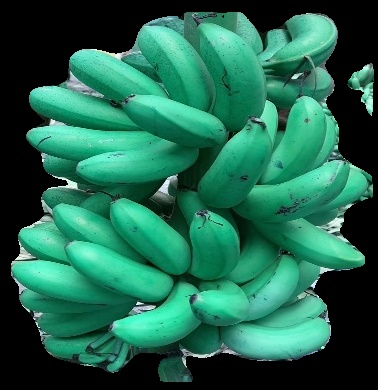
Variety: rasbale
Grade: grade1